Eric Walters

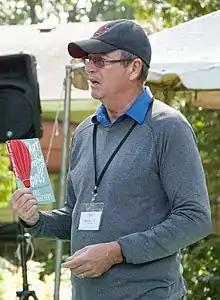
Walters at the Eden Mills Writers' Festival in 2016

Eric Robert Walters, (born March 3, 1957) is a Canadian author of young adult fiction and picture books. As of 2020, Eric Walters has written over 100 books.